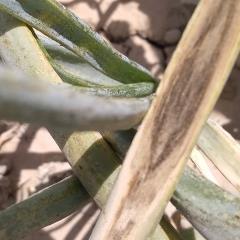
Crop: Onion
Condition: alternaria-d